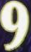
Number: 9